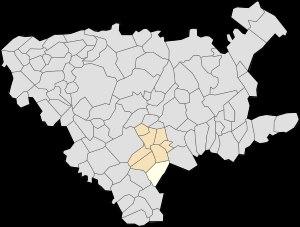
Barlin est une commune française située dans le département du Pas-de-Calais en région Hauts-de-France.